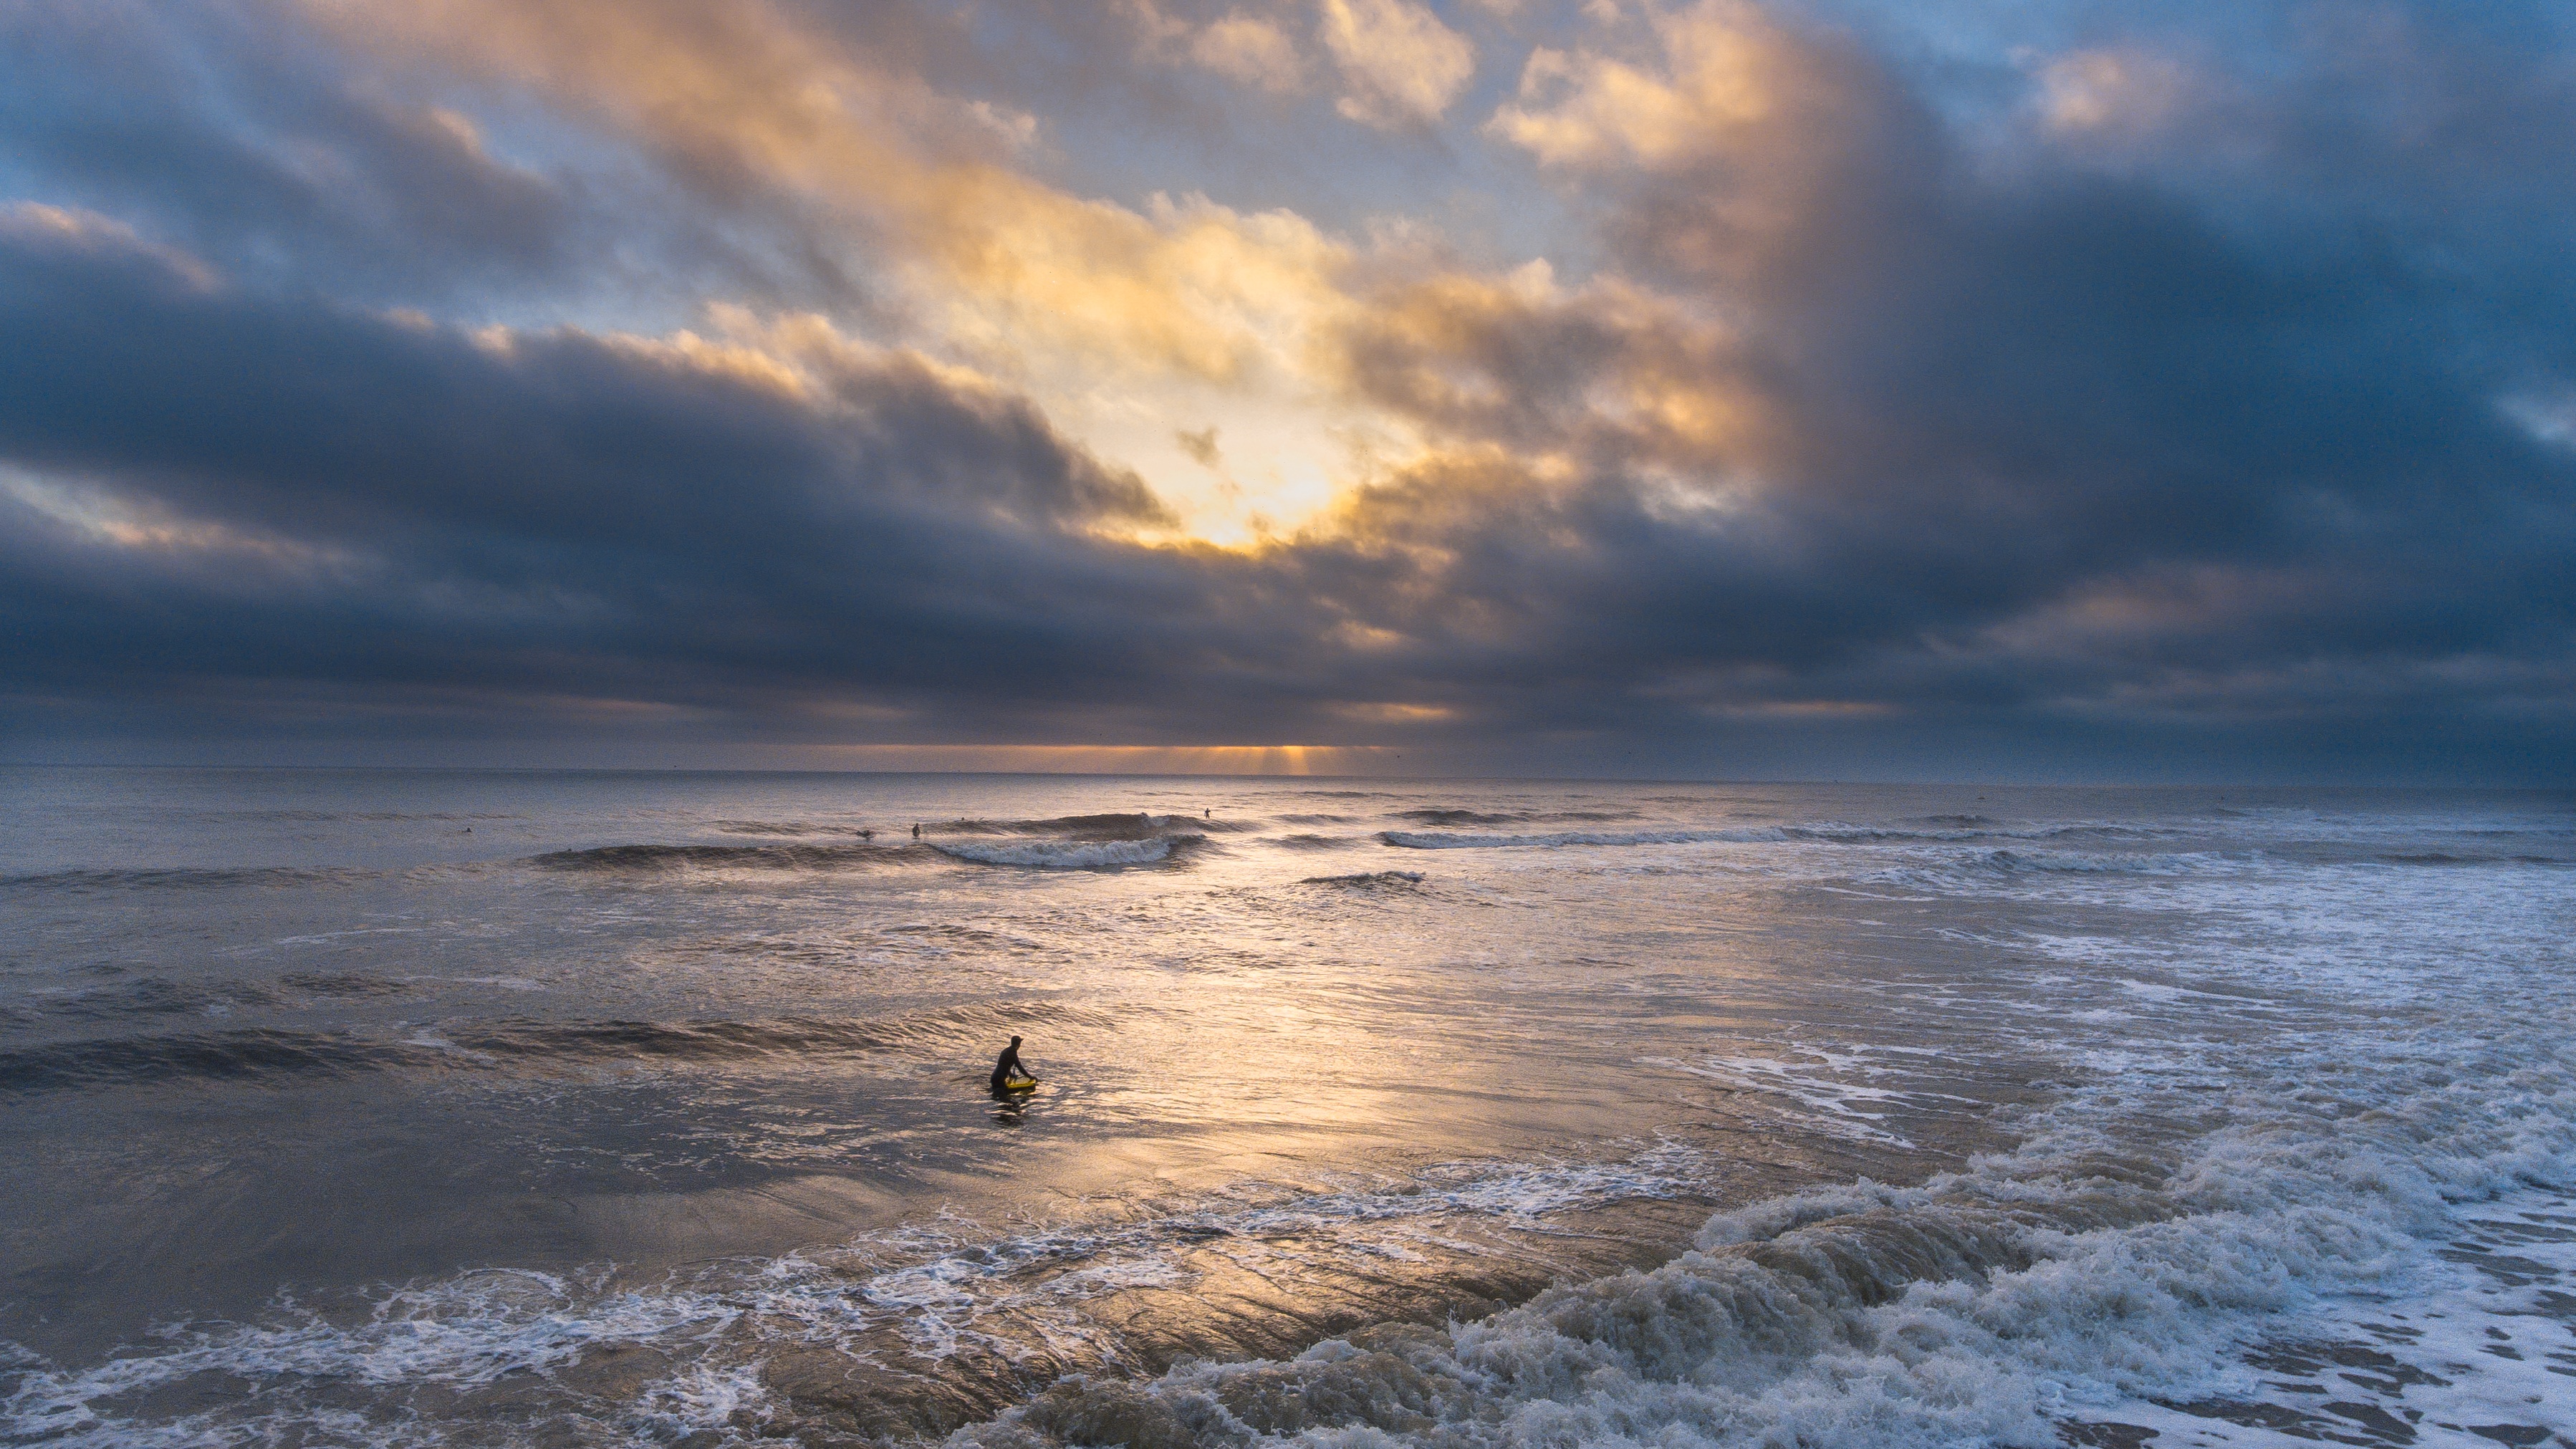
beach, sea, coast, sand, ocean, horizon, cloud, sky, sun, sunrise, sunset, sunlight, morning, shore, wave, dawn, dusk, evening, body of water, meteorological phenomenon, wind wave